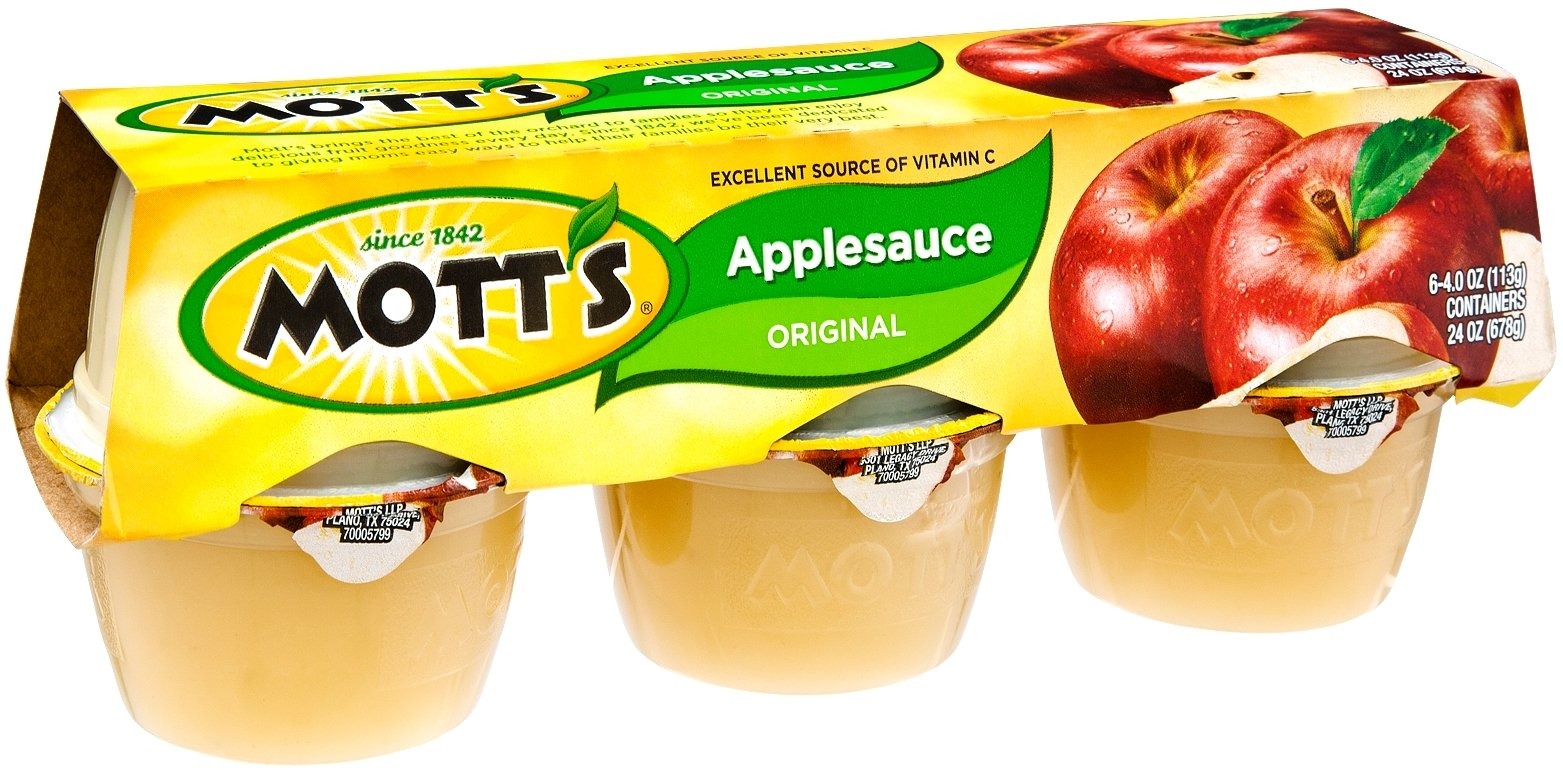
Item Name: Mott's Applesauce, 6-Cups of 4 oz each (Pack of 8)
Bullet Point 1: Mott's Applesauce Original.
Bullet Point 2: Excellent source of vitamin C
Product Description: Made from real fruit which may contain seeds, stems or other pieces of natural fruit. Mott's brings the best of the orchard to families so they can enjoy delicious fruit goodness every day.
Value: 8.0
Unit: Count

Price: 2.99